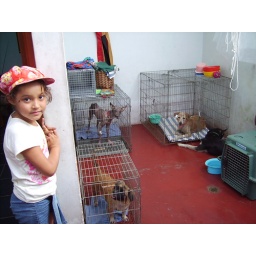
A girl views our dogs in treatment.